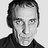
Emotion: neutral